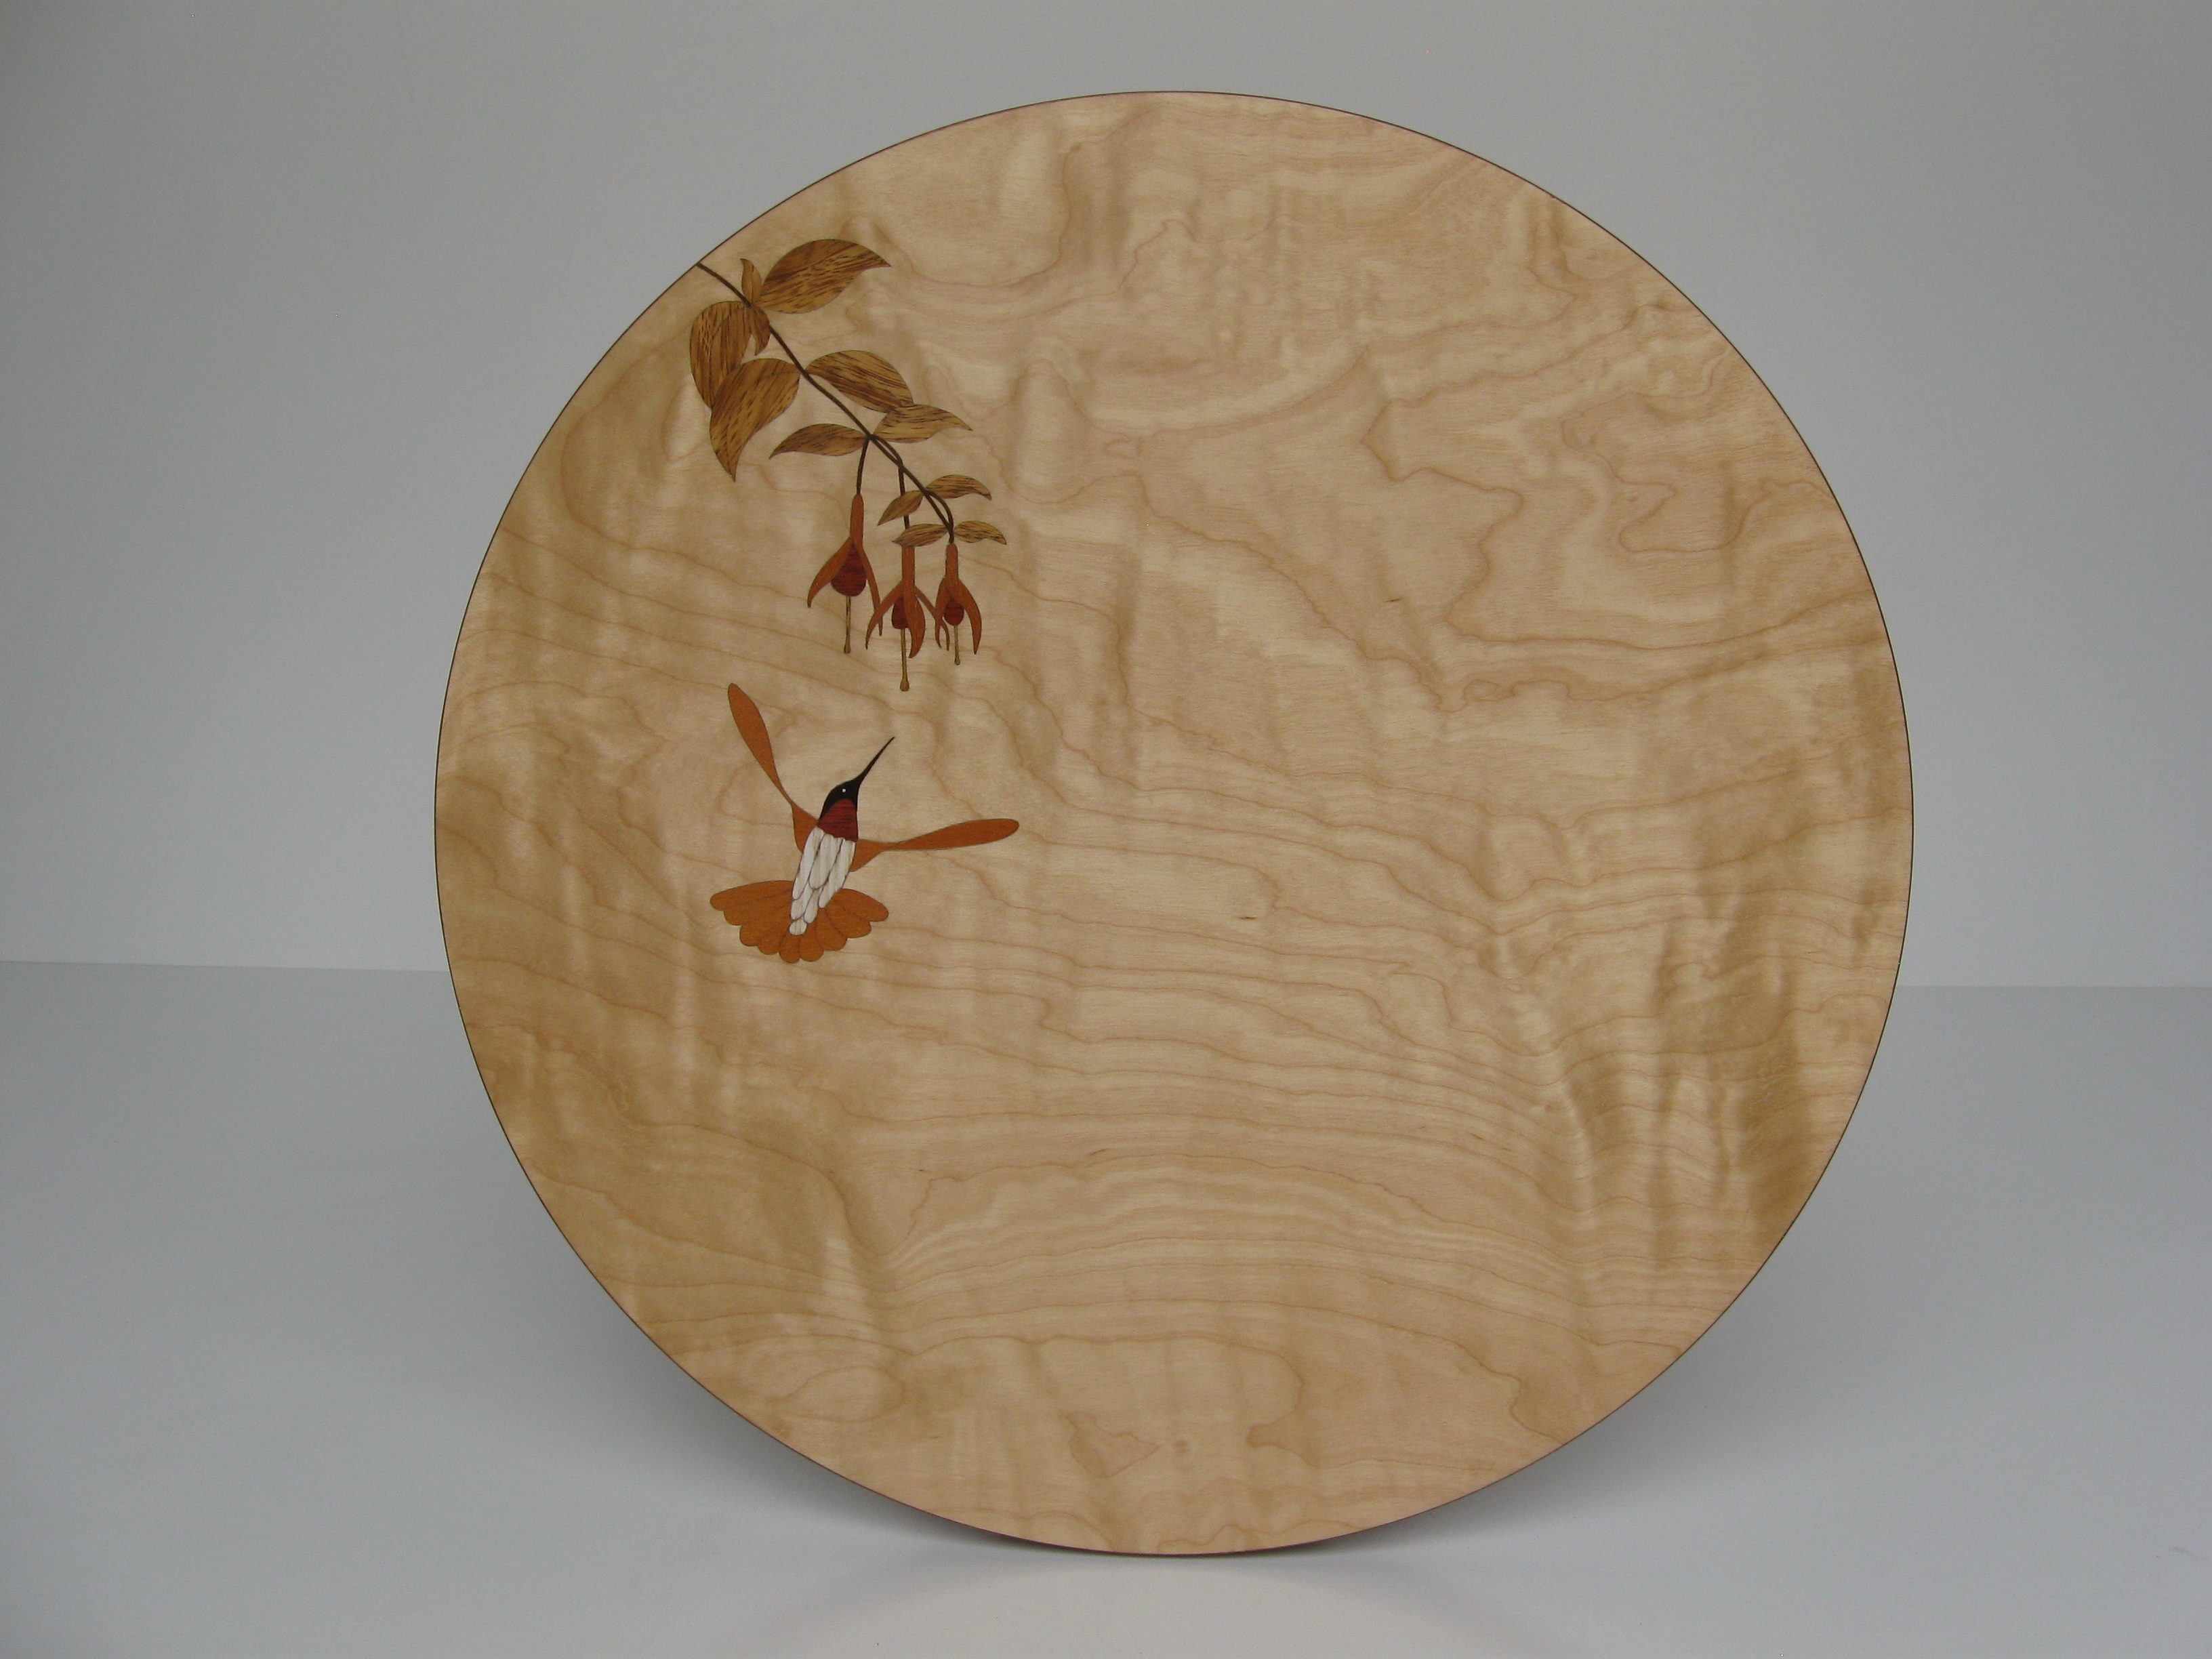
table, wood, ceramic, circle, art, crafts, carving, platter, shape, marquetry, dishware, wood laminate